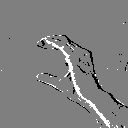
ASL letter: c